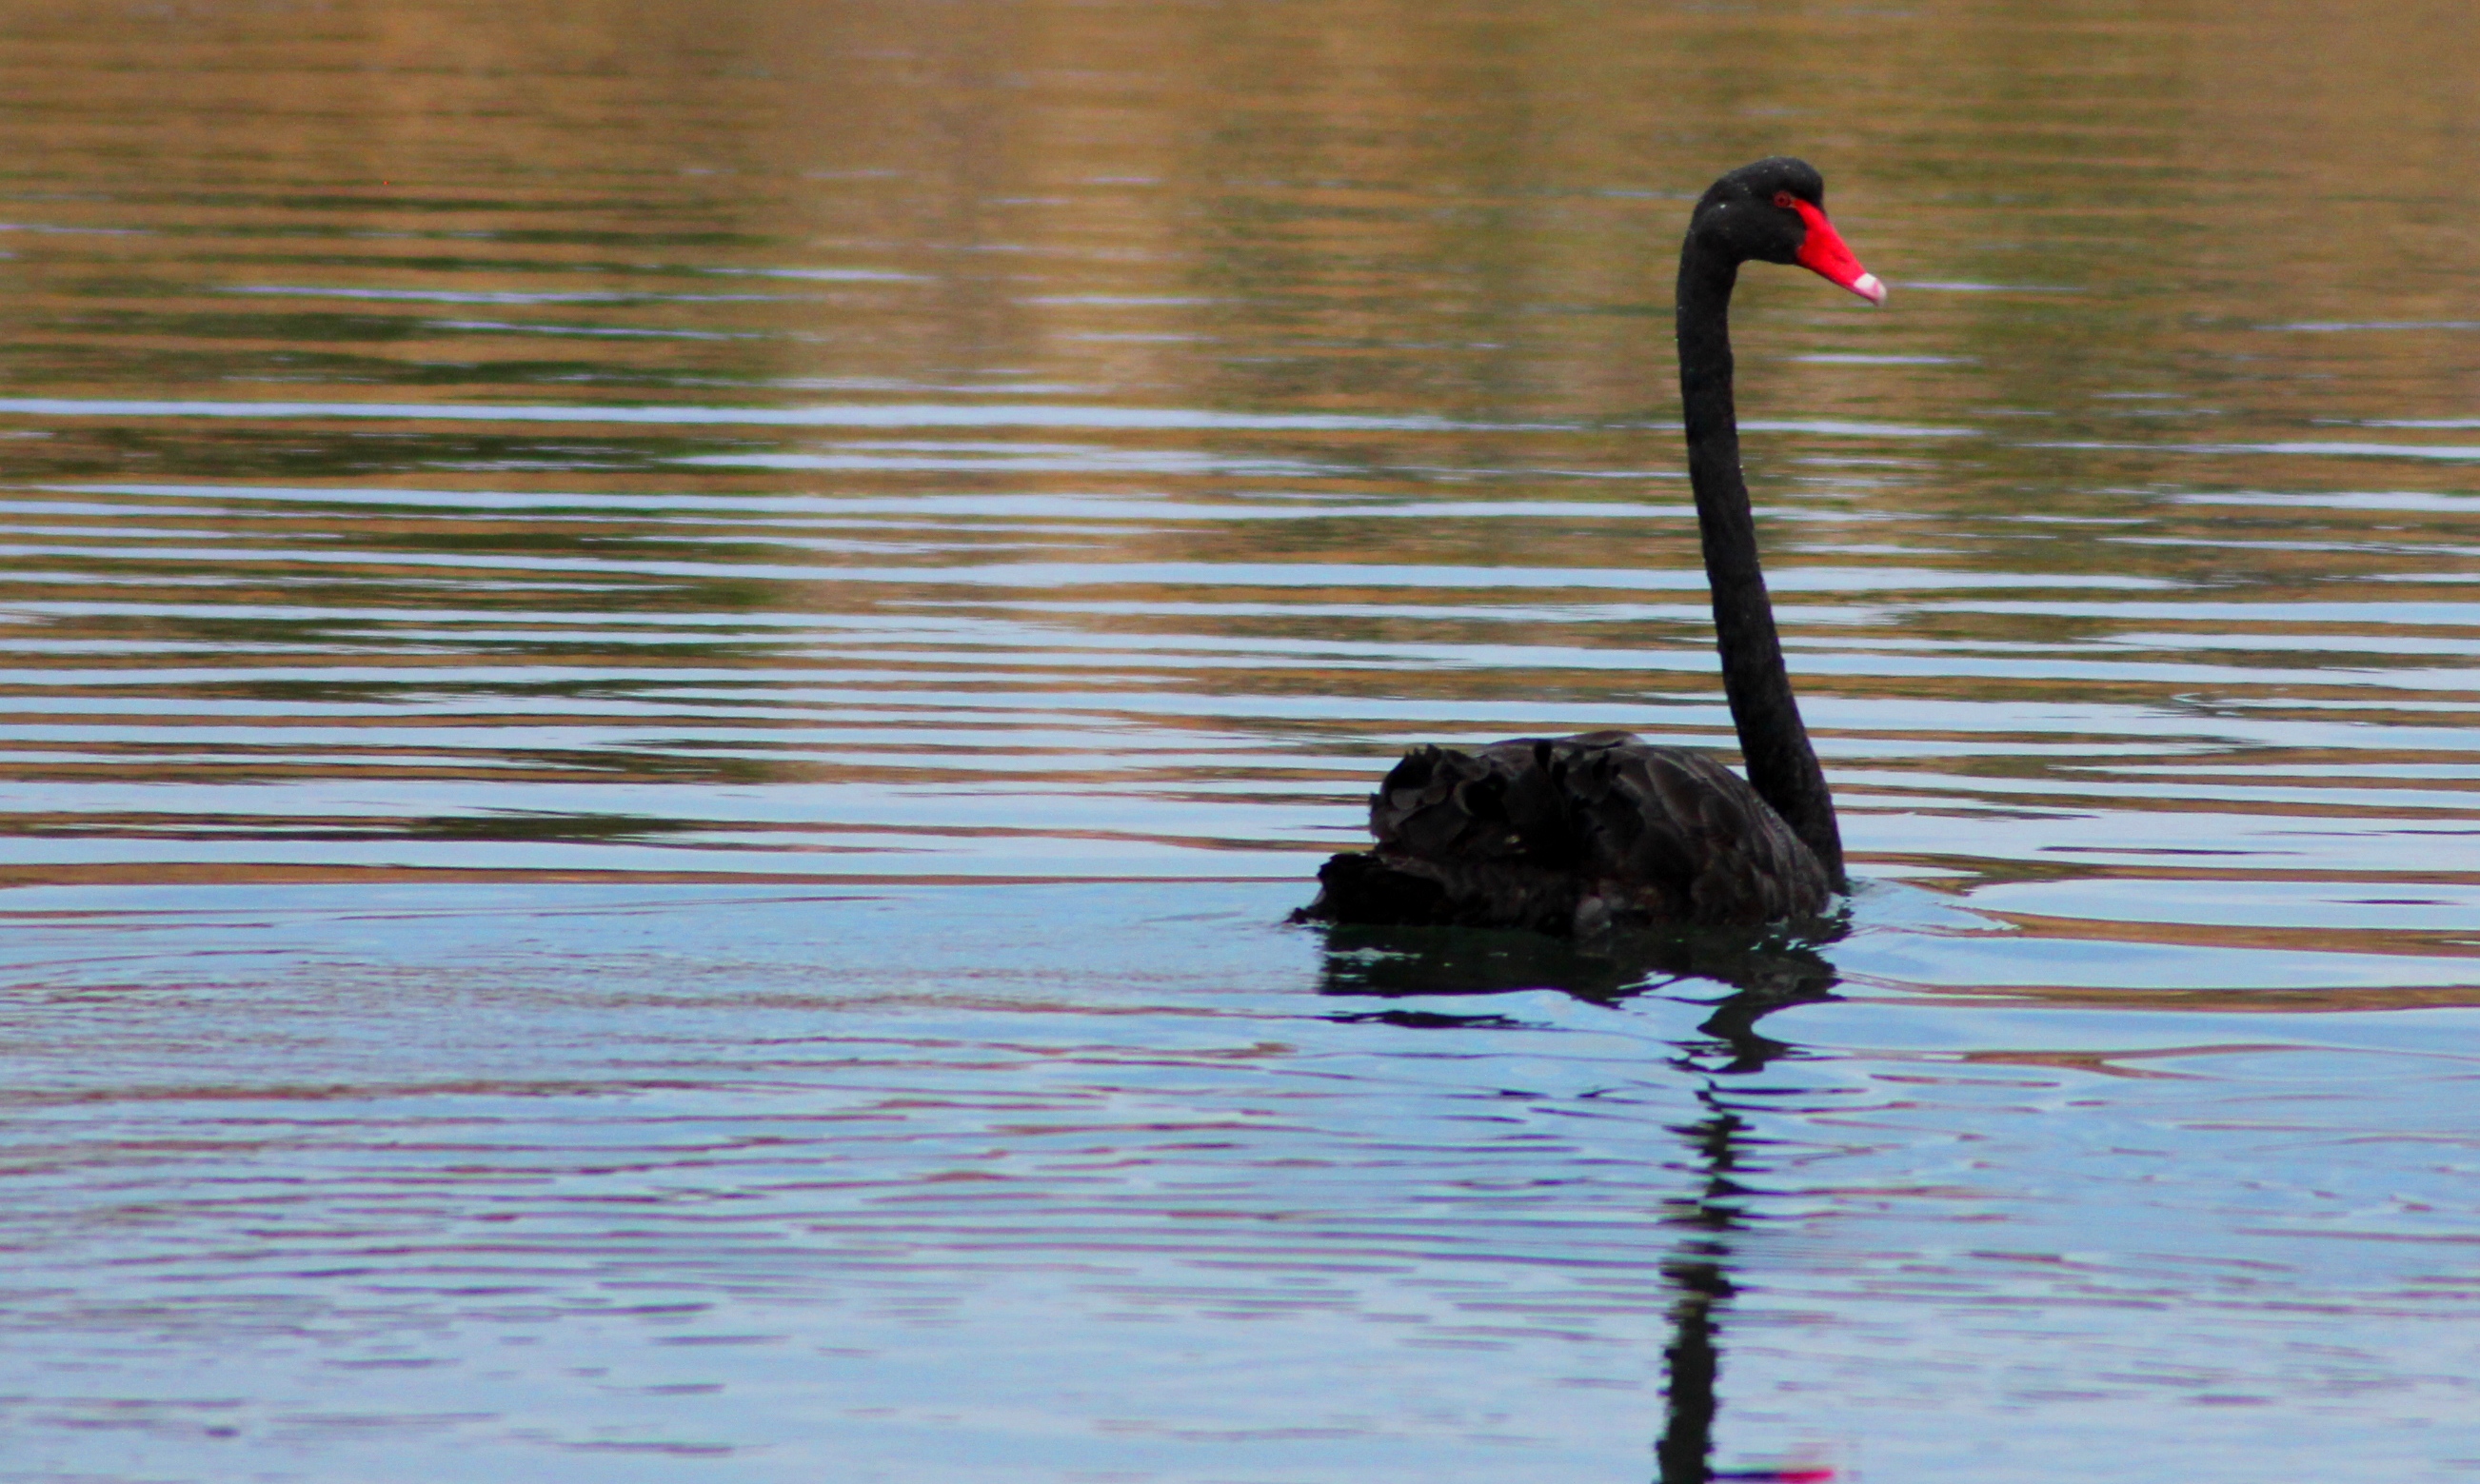
water, bird, light, wildlife, reflection, beak, canon, contrast, black, fauna, australia, flickr, colour, swan, eos, 2013, les, picture, vertebrate, colours, blogger, waterfowl, adelaide, dailyshoot, water bird, anawesomeshot, vividandstriking, tumblr, leshaines, haines, dailyshoot2013, 52, anawesomeshoot, dazzingshot, e2youphotographylevel1, black swan, ducks geese and swans, seaduck